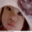
Label: girl